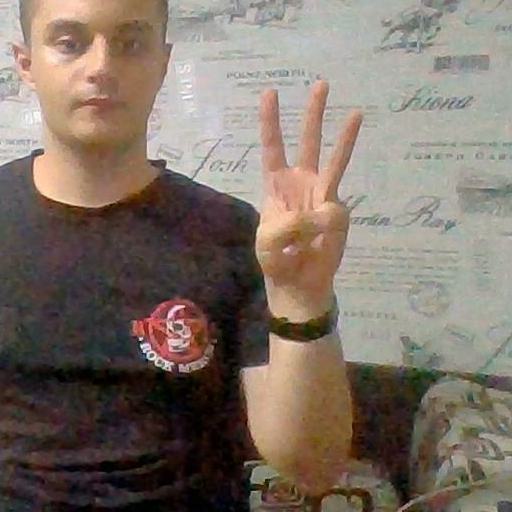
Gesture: three